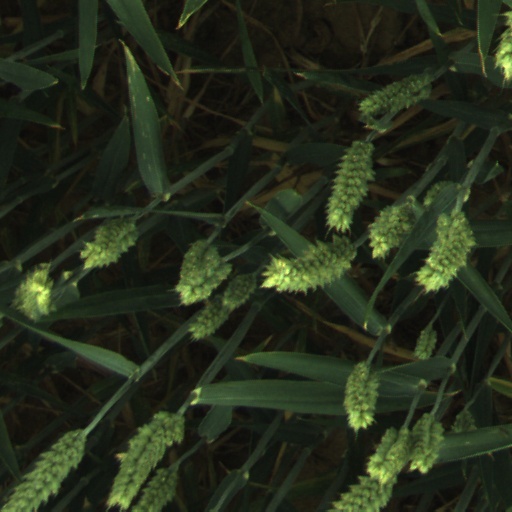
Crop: wheat